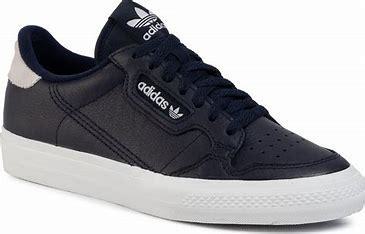
Brand: Adidas
Model: Continental Vulc